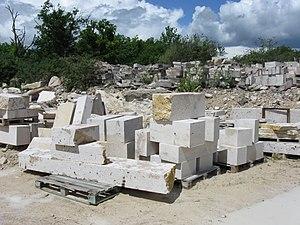
Carrière de pierre de la Grosse Roche (Souppes-sur-Loing, Seine-et-Marne, région Île-de-France).
Souppes-sur-Loing est une commune française située dans le département de Seine-et-Marne en région Île-de-France.